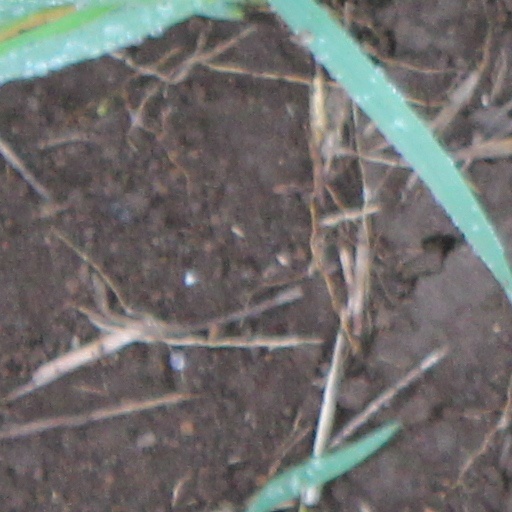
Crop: wheat